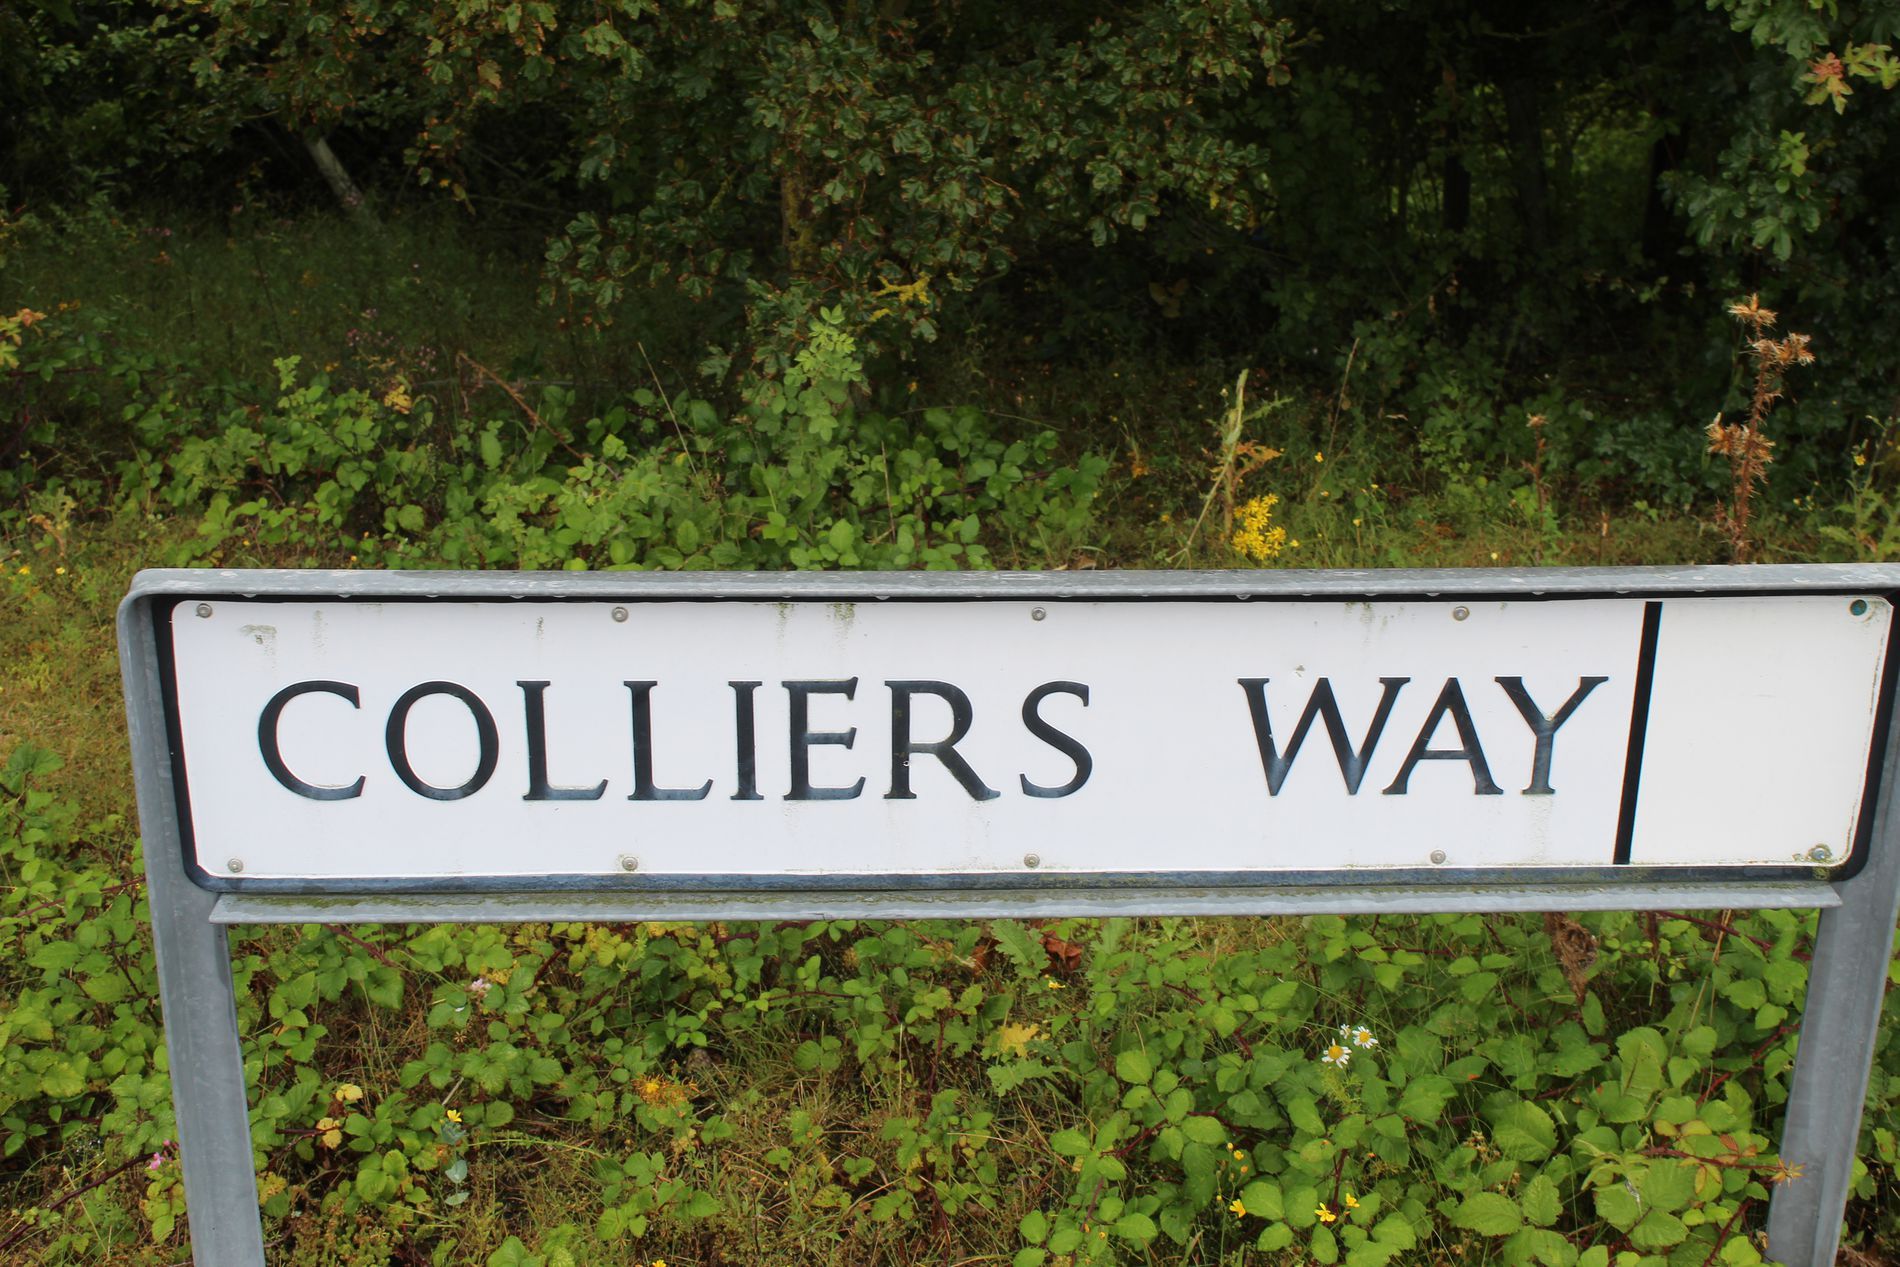
Green Forest Path
A weathered metal sign  reading "COLLIERS WAY" stands among green plants and wild grass. Behind it, dark green trees fill the background.
This close up photo, taken at eye level, shows a simple road sign against a soft, green forest background. The natural light feels gentle and calm, highlighting the fresh greens and muted tones. The mood is quiet and slightly rustic, with a clean, natural color palette.
Labels: Symbol, Number, Text, Sign, Plant, Vegetation, Road Sign, Outdoors, Signboard, Trees
Camera: Canon Canon EOS 4000D
Lens: 18.0 - 55.0 mm, Canon EF-S 18-55mm f/3.5-5.6 III
Aperture: F8
Exposure: 1/80 sec
ISO: 100
Focal length: 30.0 mm